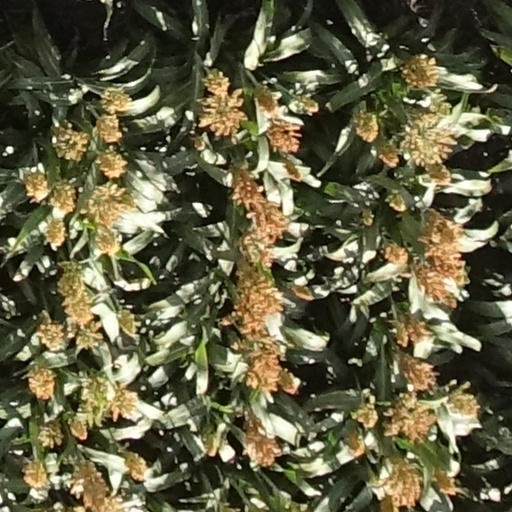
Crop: sorghum